1903 Chicago Cubs season

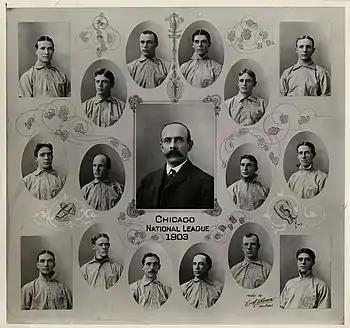
1903 Chicago Cubs

"Note: Pos = Position; G = Games played; AB = At bats; H = Hits; Avg. = Batting average; HR = Home runs; RBI = Runs batted in"